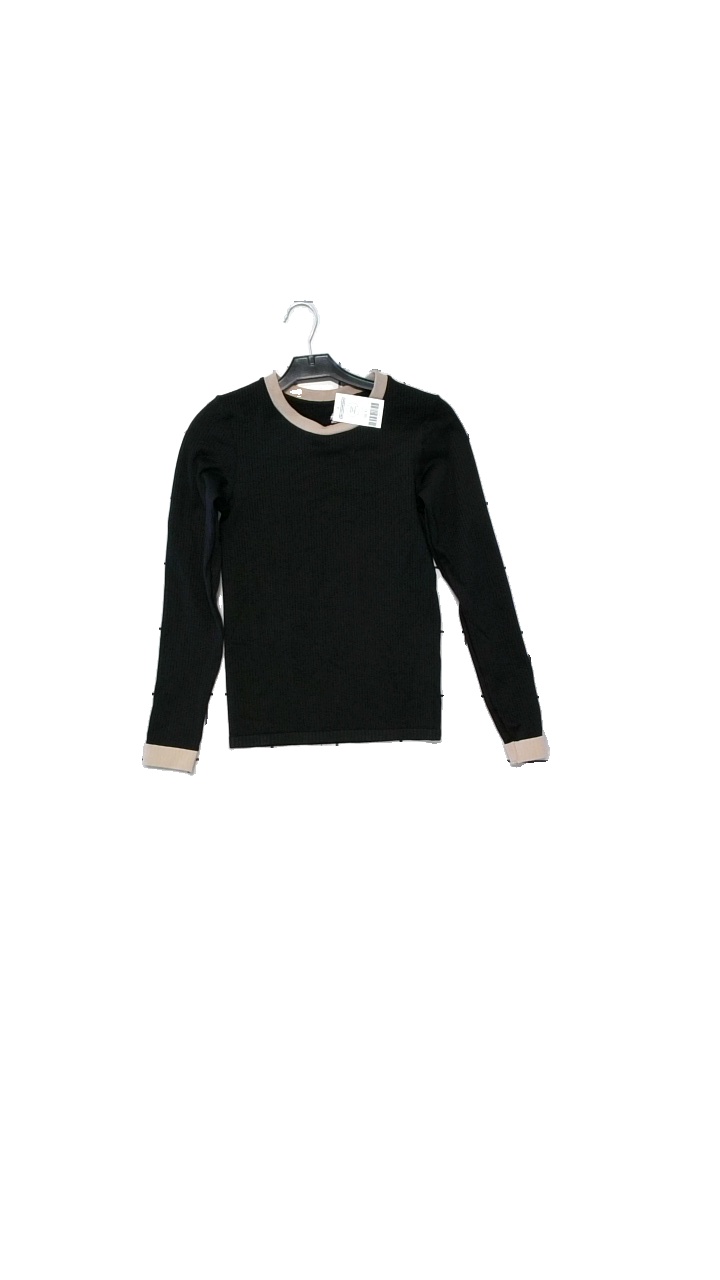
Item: Training Top (Ladies)
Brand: H&m
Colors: Black, Brown
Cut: Regular, Tight
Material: -
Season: All
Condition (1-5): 3
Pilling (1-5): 3
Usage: Reuse
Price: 50-100